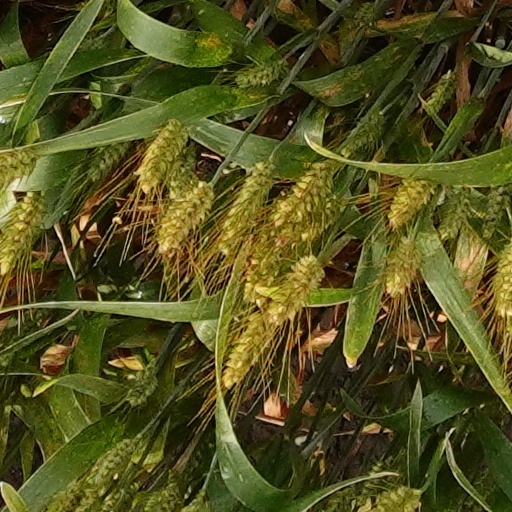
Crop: wheat